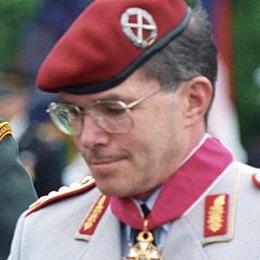
Age: 53